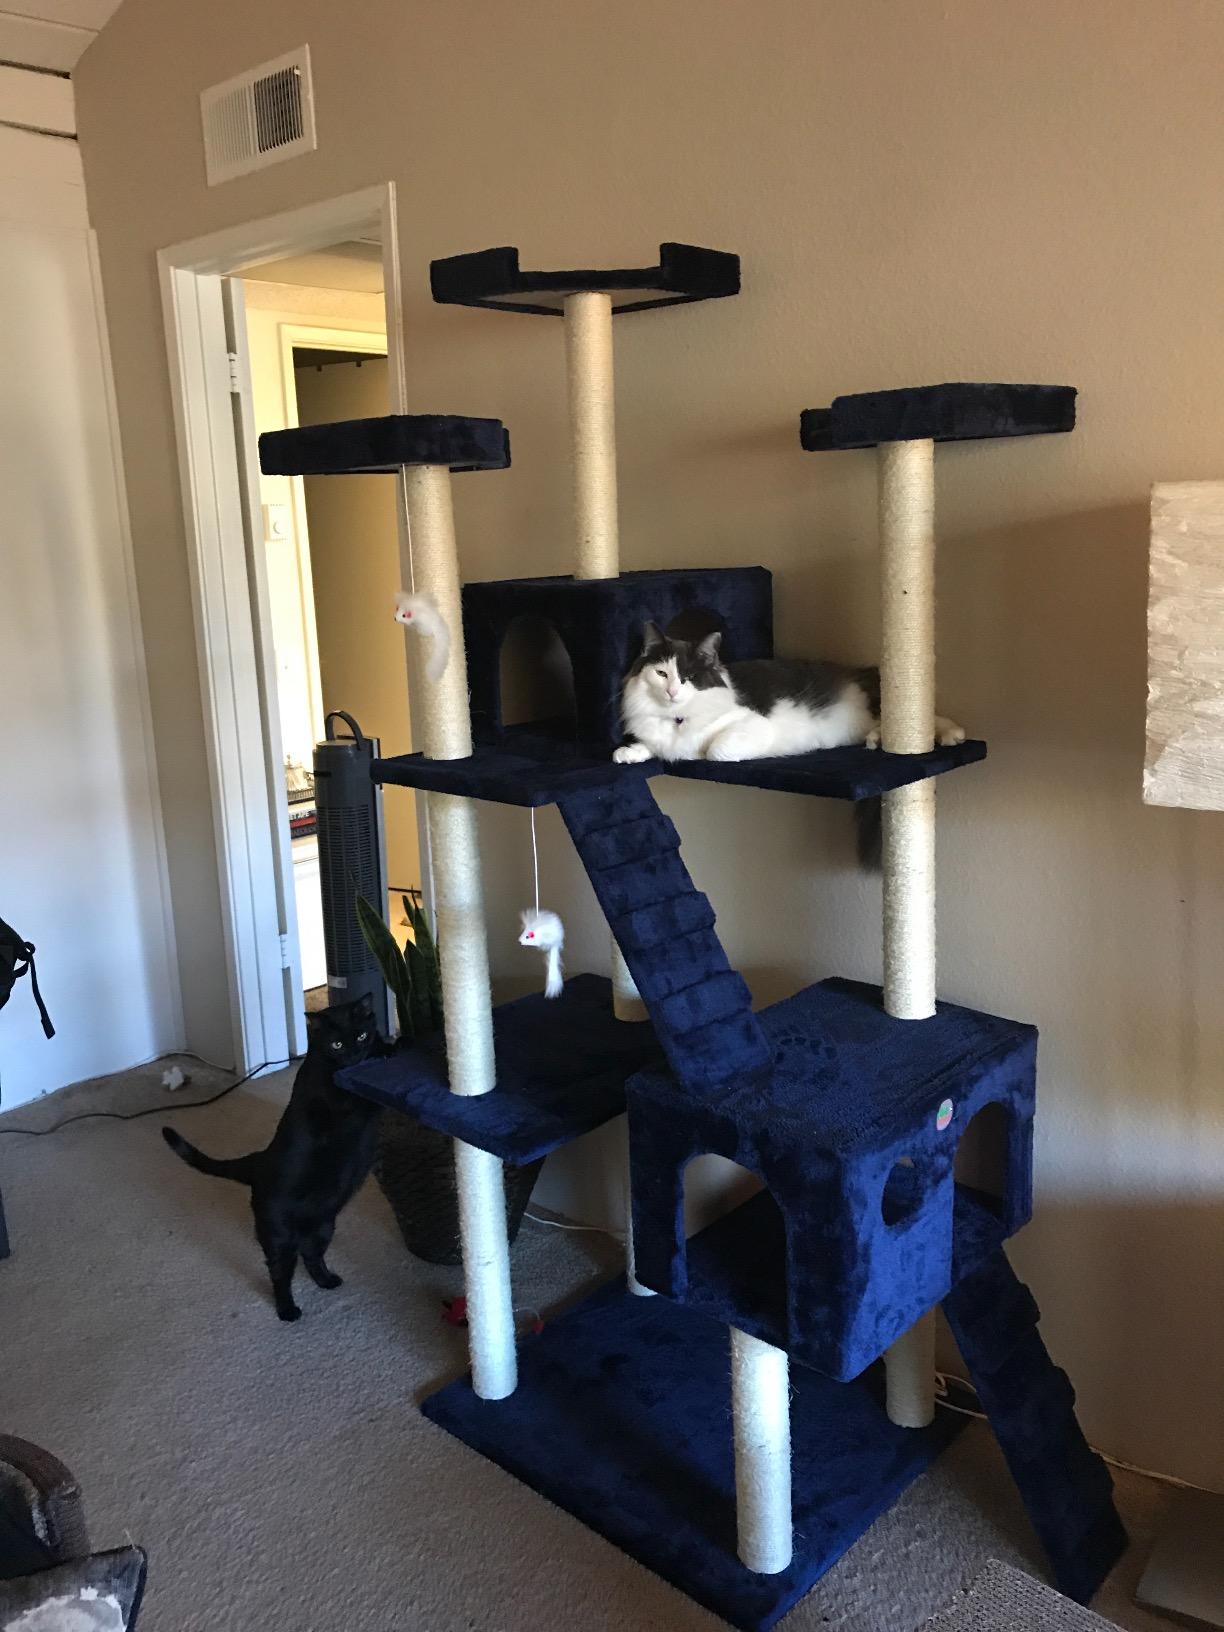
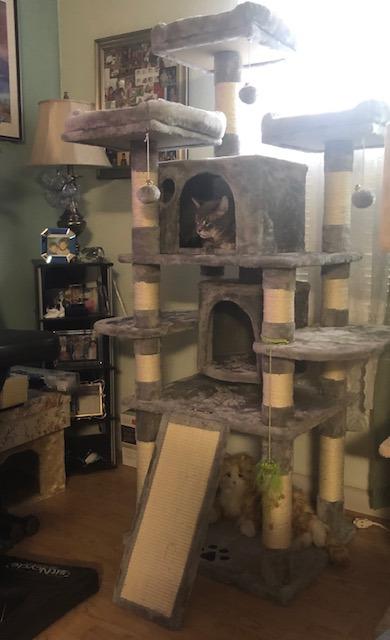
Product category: items_cat tree
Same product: no